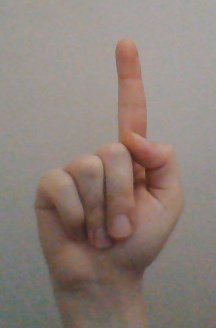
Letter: bb